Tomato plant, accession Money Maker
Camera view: horizontal (90 deg, fisheye); turntable rotation: 210 degrees
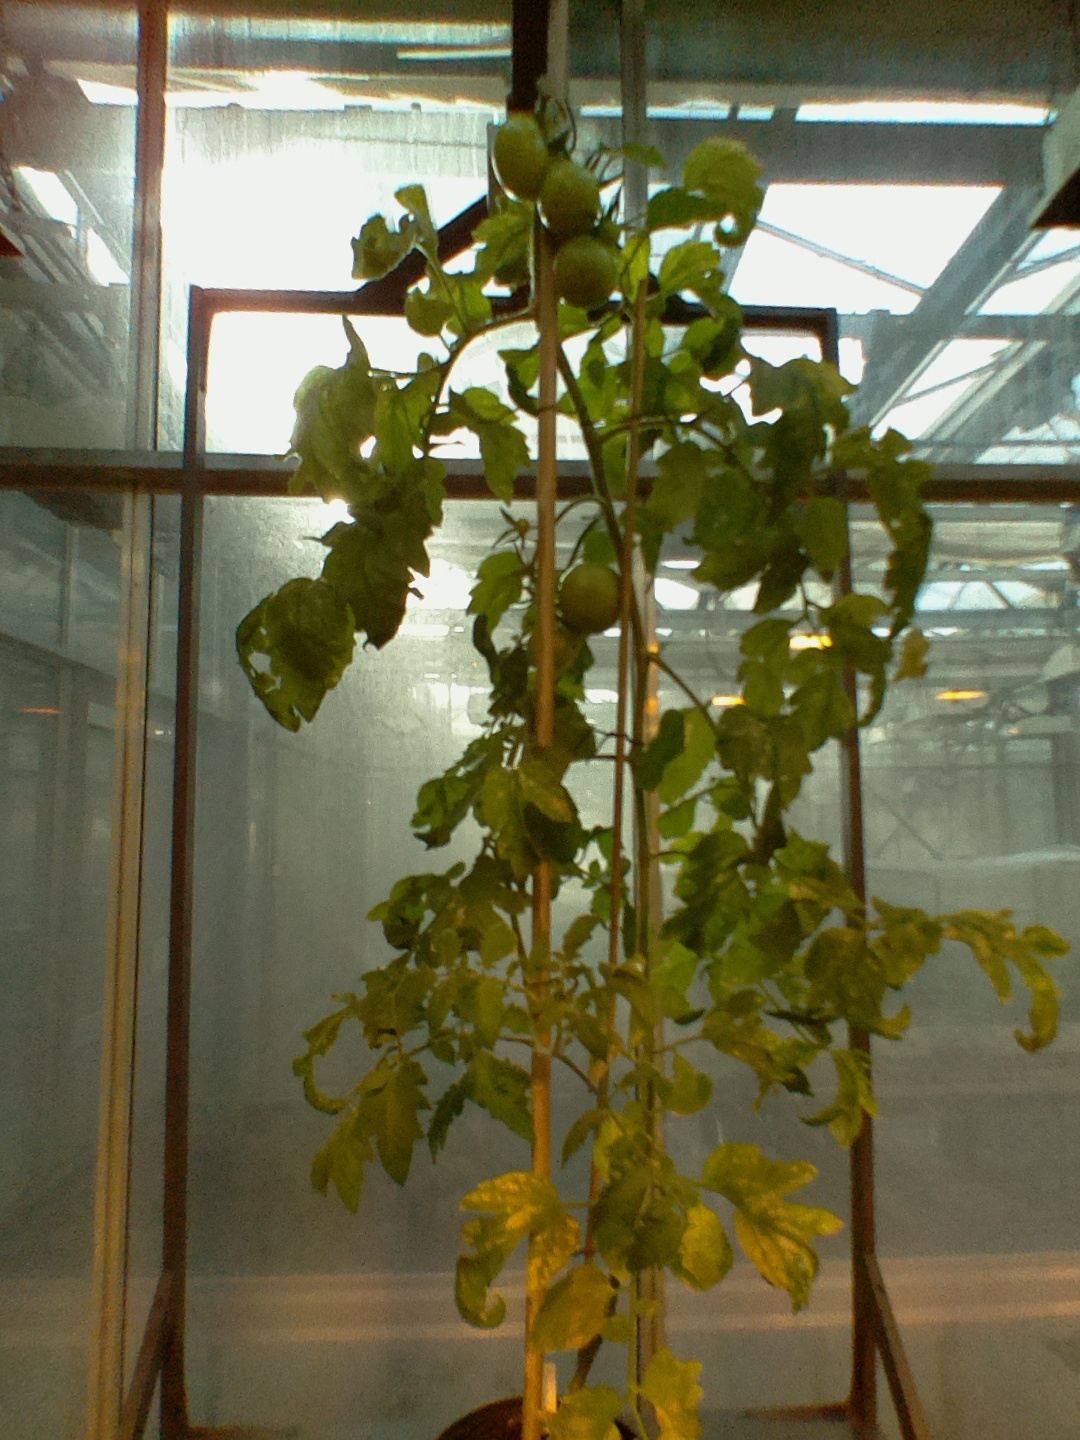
BBCH growth stage 77: 70%-80% of final fruit size